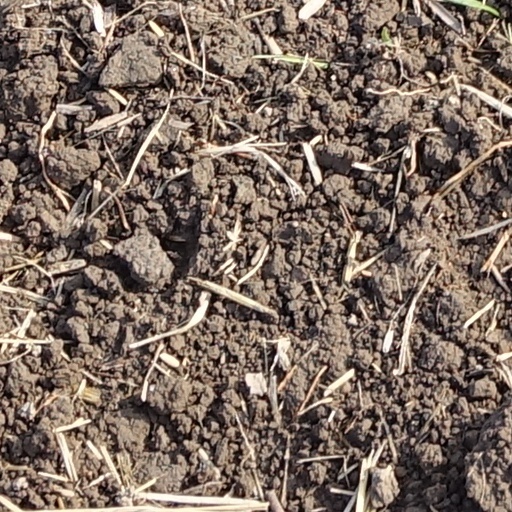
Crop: wheat